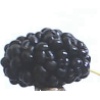
Label: mulberry